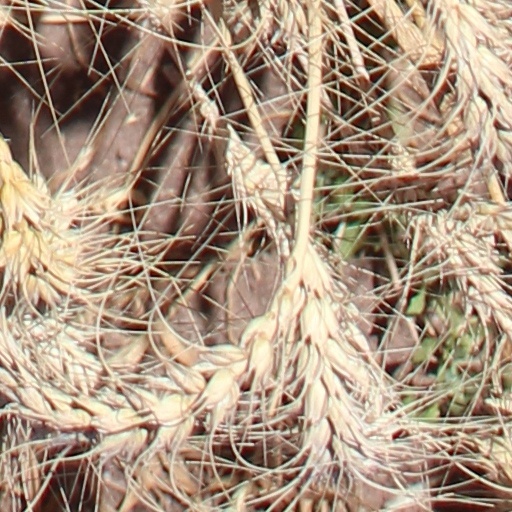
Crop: wheat